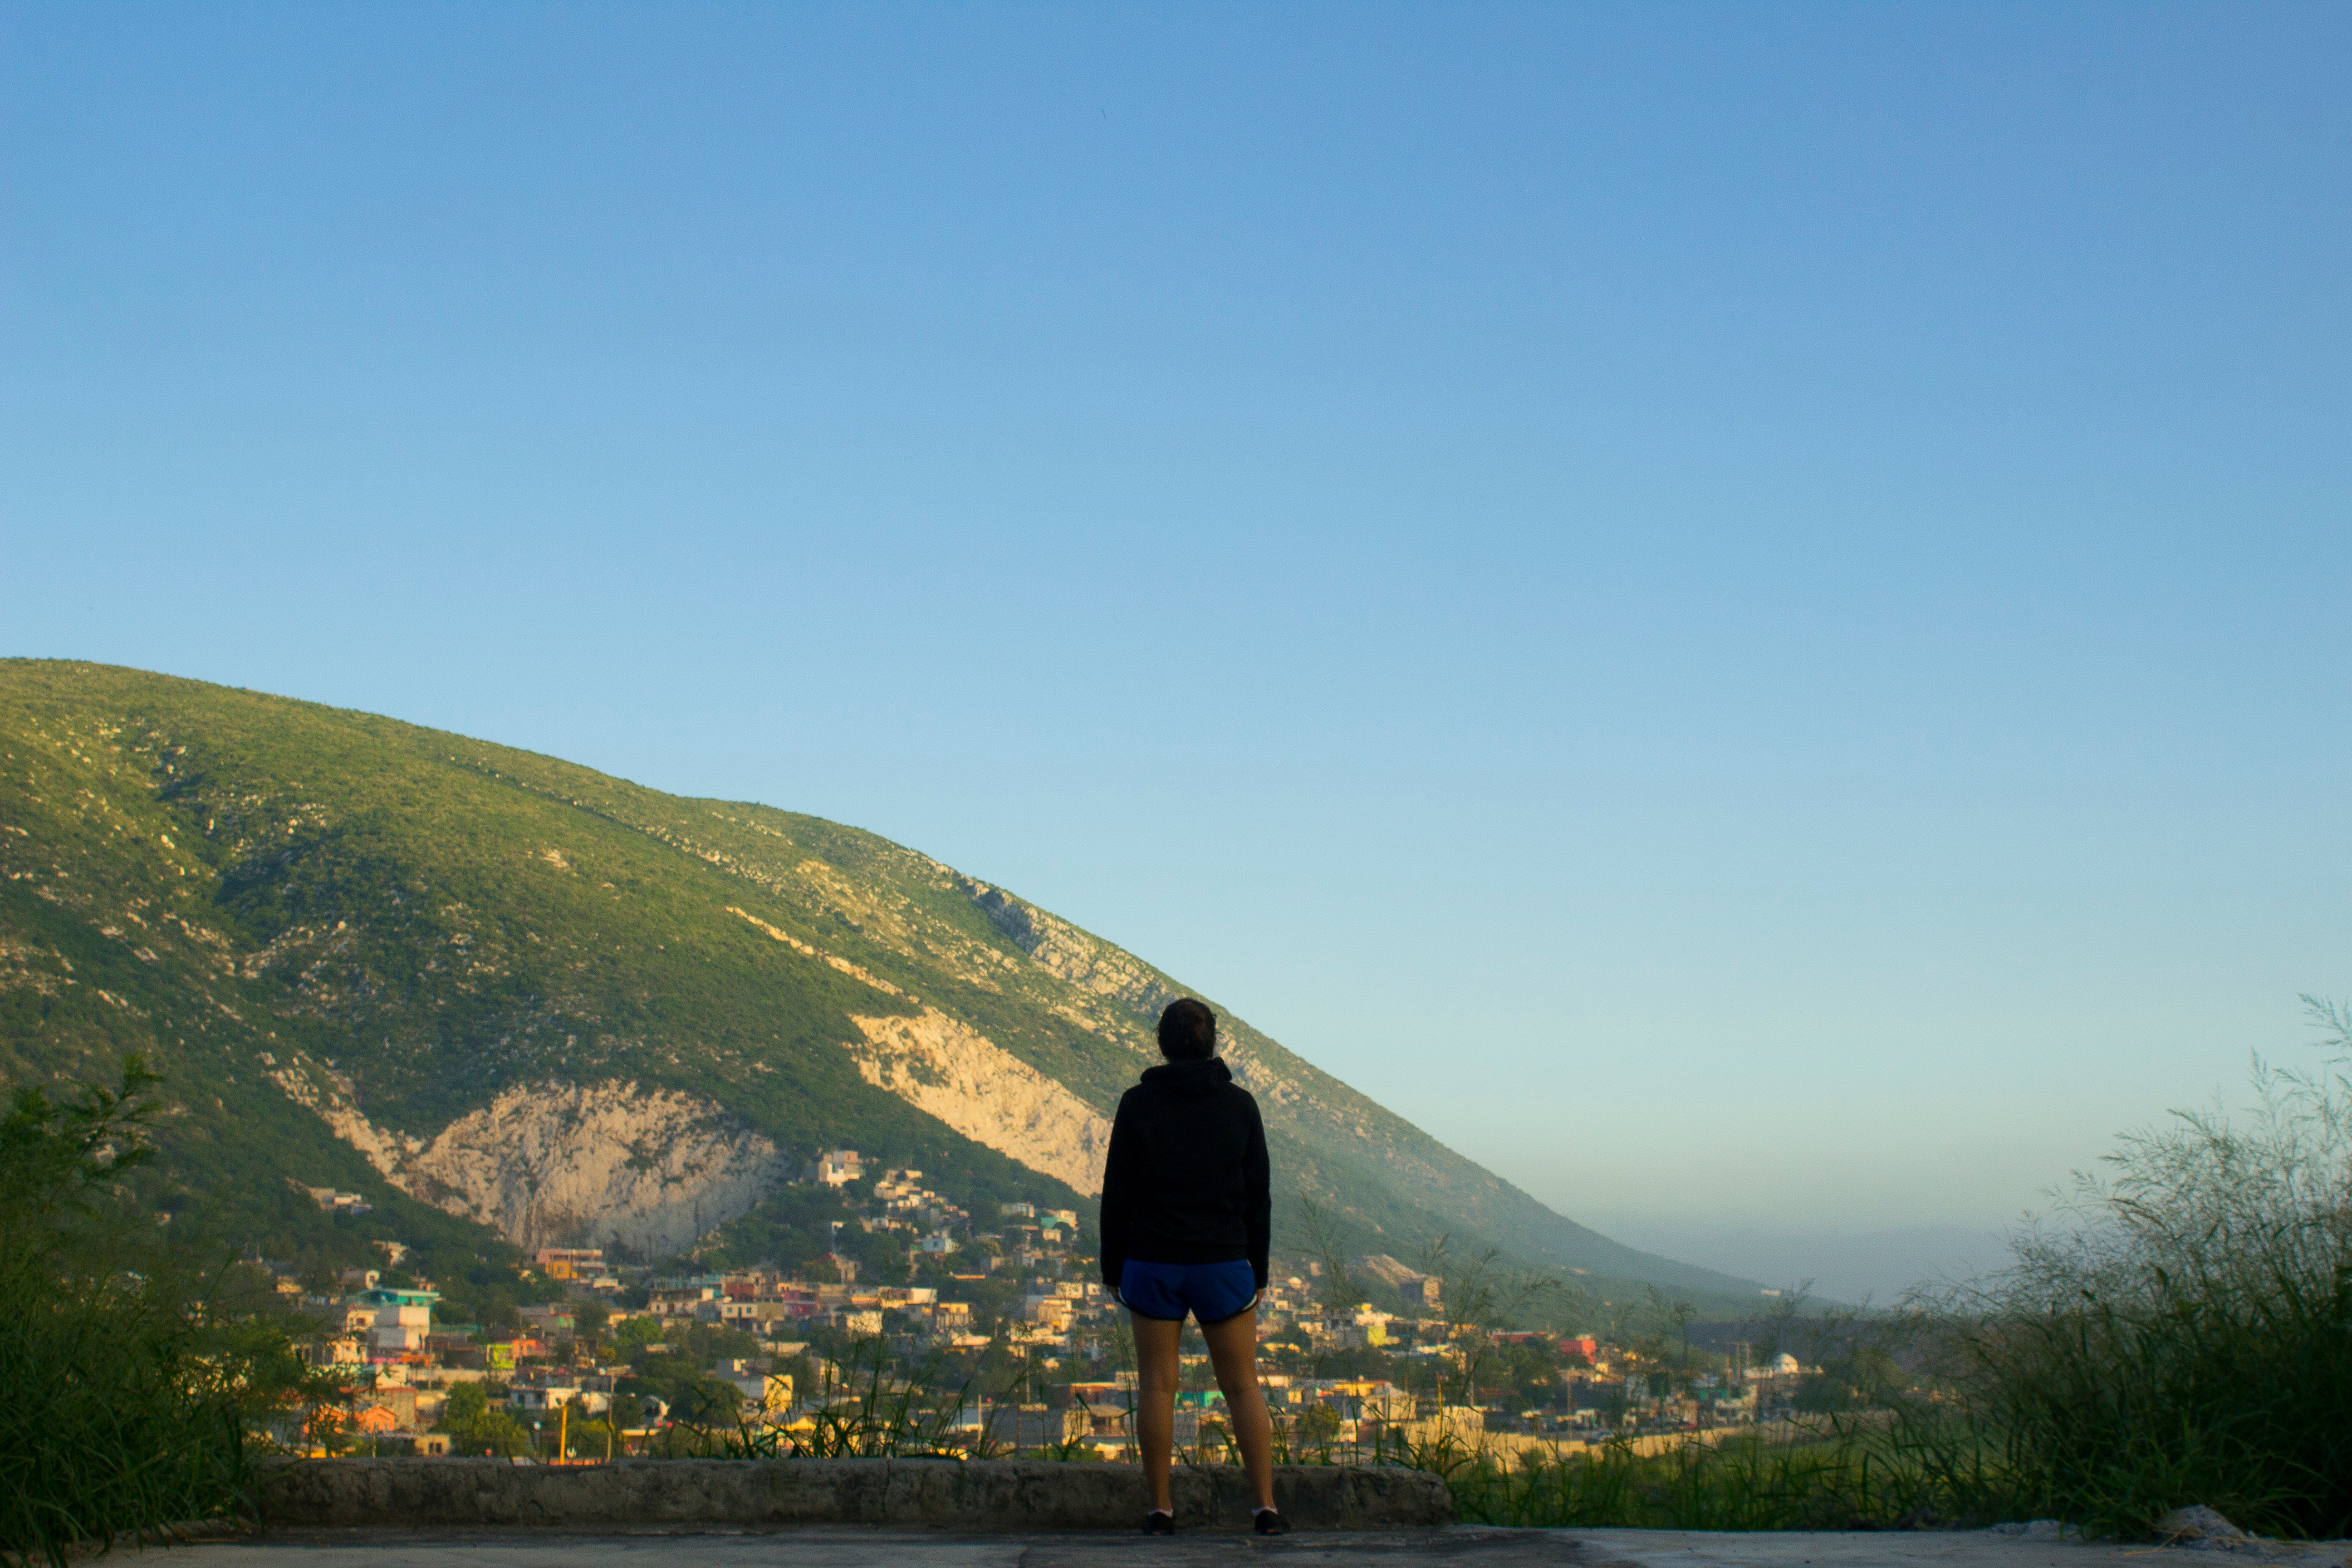
landscape, sea, mountain, hill, lake, mountain range, reflection, fjord, reservoir, loch, mountainous landforms